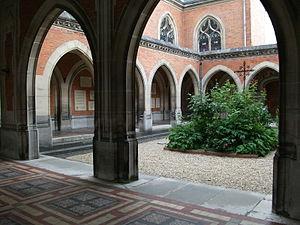
patio en face de l'entrée du Temple de Reims
Reims est une commune française qui se situe dans le département de la Marne en région Grand Est. Avec 182 460 habitants en 2017, Reims est la douzième commune de France par sa population. Elle n'est, en revanche, que la 29ᵉ aire urbaine française avec 320 276 habitants en 2014. Quant à son unité urbaine, elle regroupe 210 995 habitants en 2013 sur sept communes : Bétheny, Saint-Léonard, Taissy, Cormontreuil, Tinqueux, Saint-Brice-Courcelles et Reims.
Le temple protestant de Reims est un édifice religieux situé 13 bis boulevard Lundy, à Reims. La paroisse est rattachée à l'Église protestante unie de France.